The White Chrysanthemum

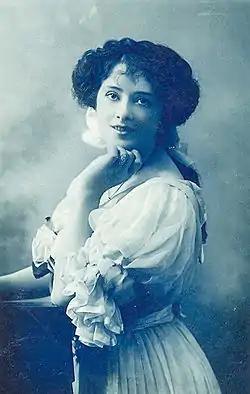
Isabel Jay in the title role

The White Chrysanthemum is an English musical in three acts by Arthur Anderson and Leedham Bantock, with lyrics by Anderson and music by Howard Talbot. First produced at the Tyne Theatre, Newcastle, 23 April 1904, it opened at the Criterion Theatre, produced by Frank Curzon and directed by Austen Hurgon, on 31 August 1905 and ran for 179 performances, closing on 10 February 1906. The Japanese-themed musical starred Isabel Jay, Rutland Barrington, Lawrence Grossmith (a son of George Grossmith), and Henry Lytton. Louie Pounds later joined the cast. The musical enjoyed various international productions including one at the Kings Theatre in Melbourne, Australia in 1917 starring Barry Lupino.